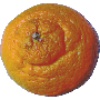
Label: Mandarine 1